Willow Sports Car

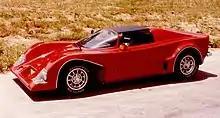
1980 Willow with removable top in place, Chatsworth, CA 5-21-81.

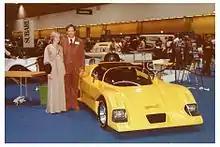
Eric Seltzer with wife Melinda, '79 Willow, Los Angeles Auto Expo, L.A. Convention Center, May 11, 1979.

In early 1977 Mr. Seltzer began the design process for what was to become the Willow Sports Car Kit. It took the next two years to complete the design of the frame and body, build body molds, build frame fixtures to reproduce the multi-tube steel frames, and make the kit ready for sale to the public. Mr. Seltzer got the name Willow from Willow Springs Raceway in Rosamond, California, a track that was known for favoring light weight, good handling cars over heavier cars with more horsepower.